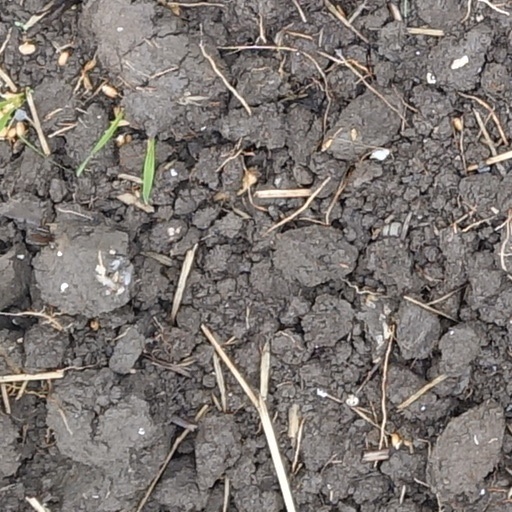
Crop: wheat